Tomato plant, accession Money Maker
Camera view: vertical (180 deg); turntable rotation: 330 degrees
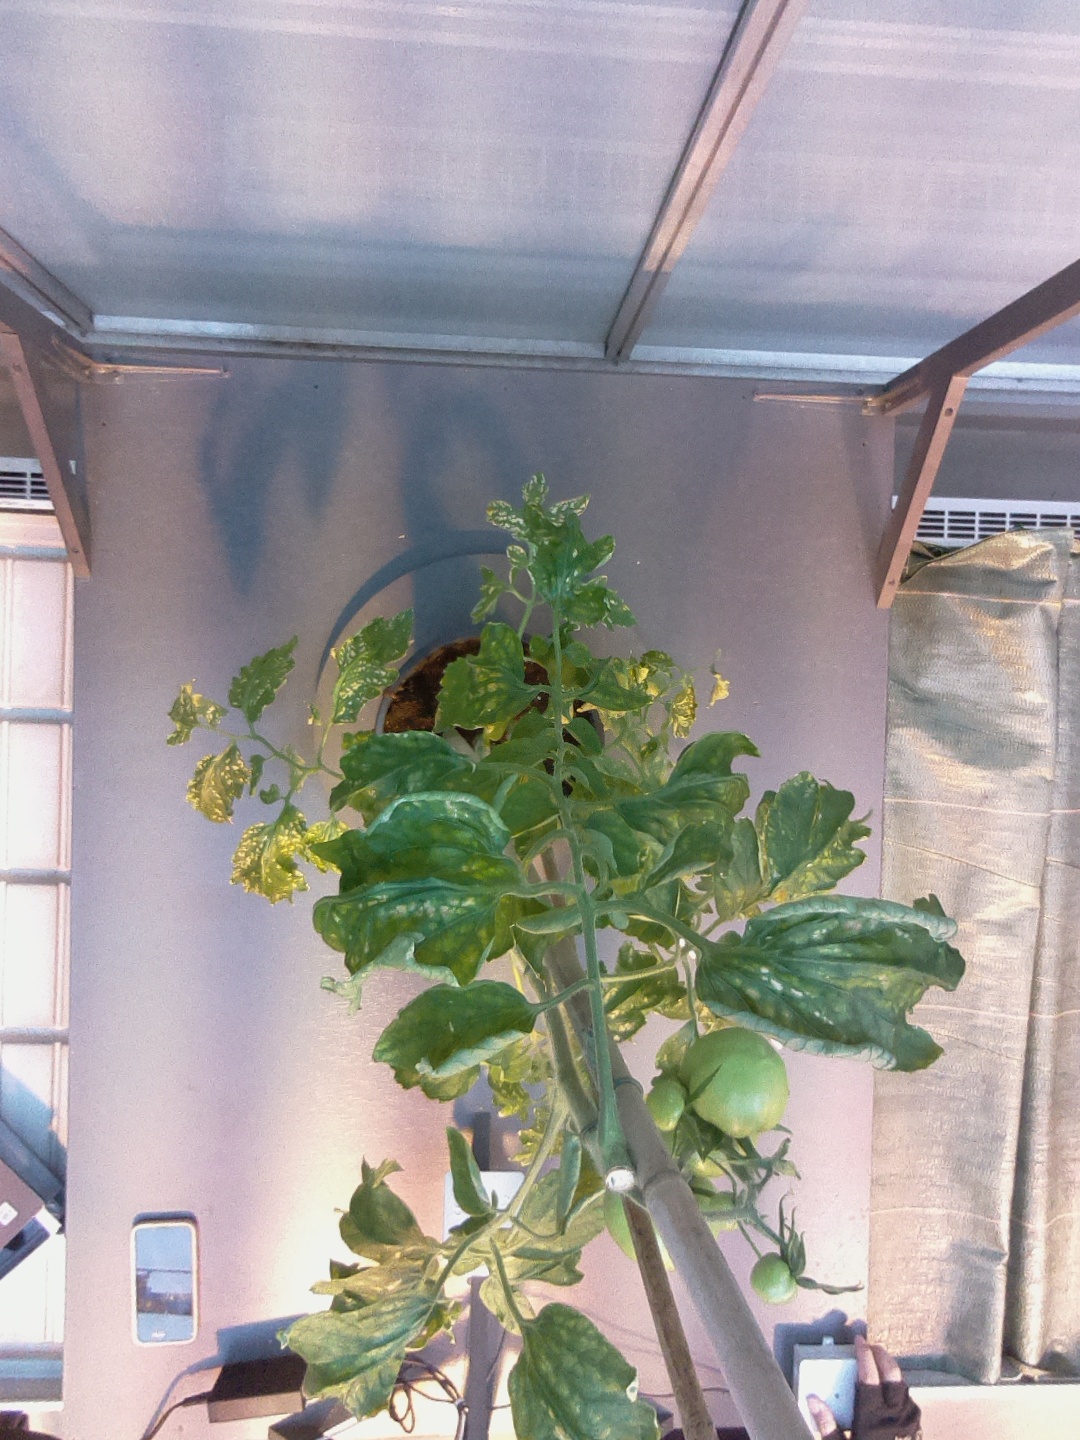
BBCH growth stage 75: 50%-60% of final fruit size